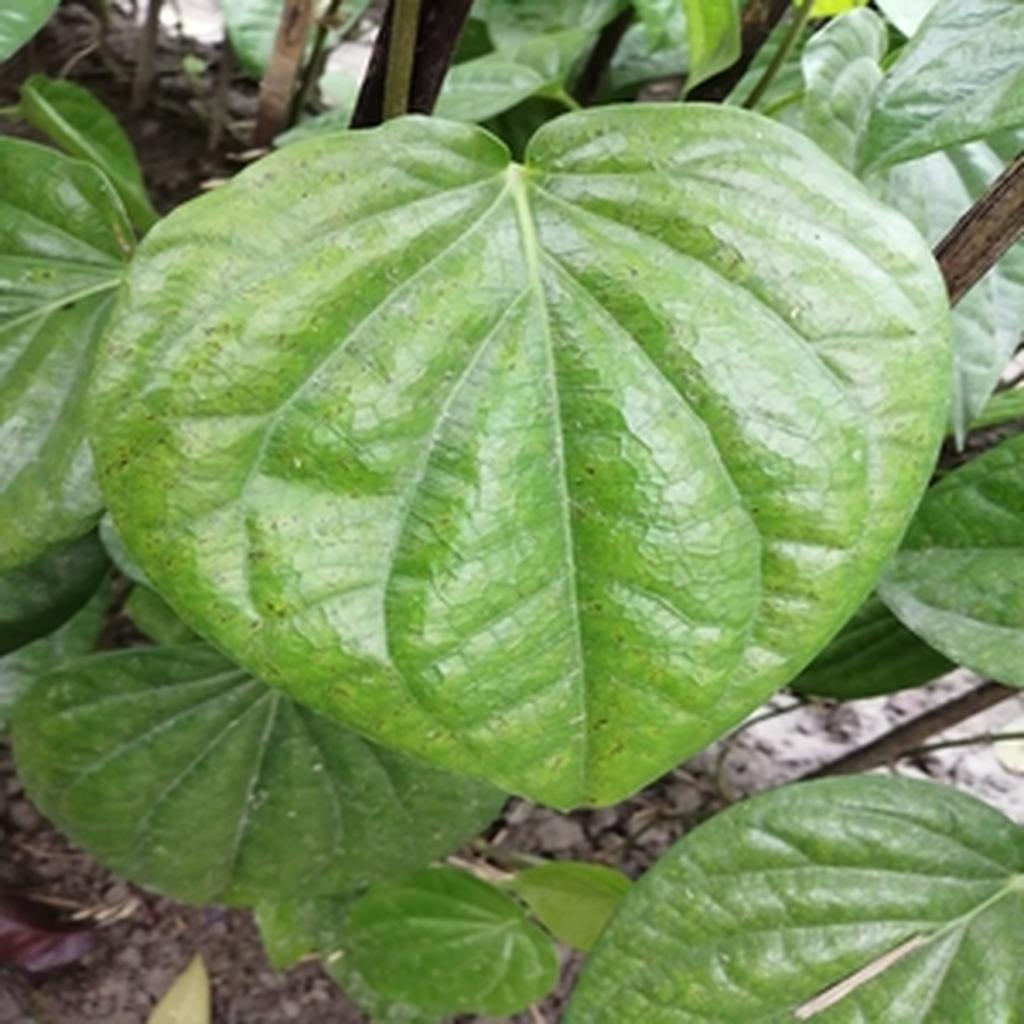
Label: Leaf_Spot